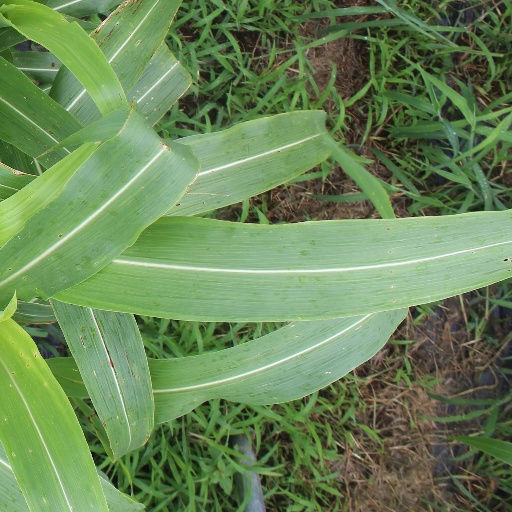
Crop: sorghum